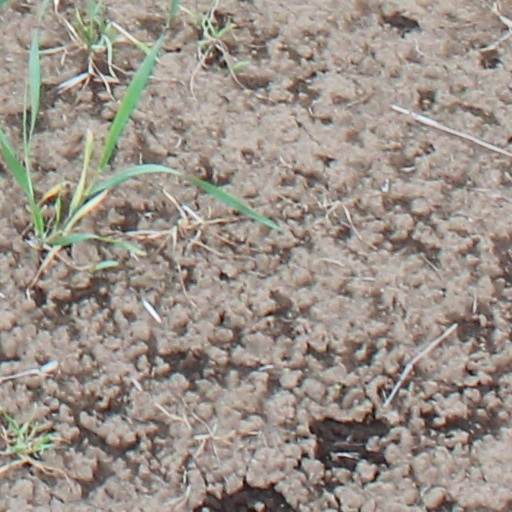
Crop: wheat